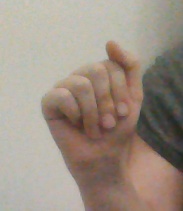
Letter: saad